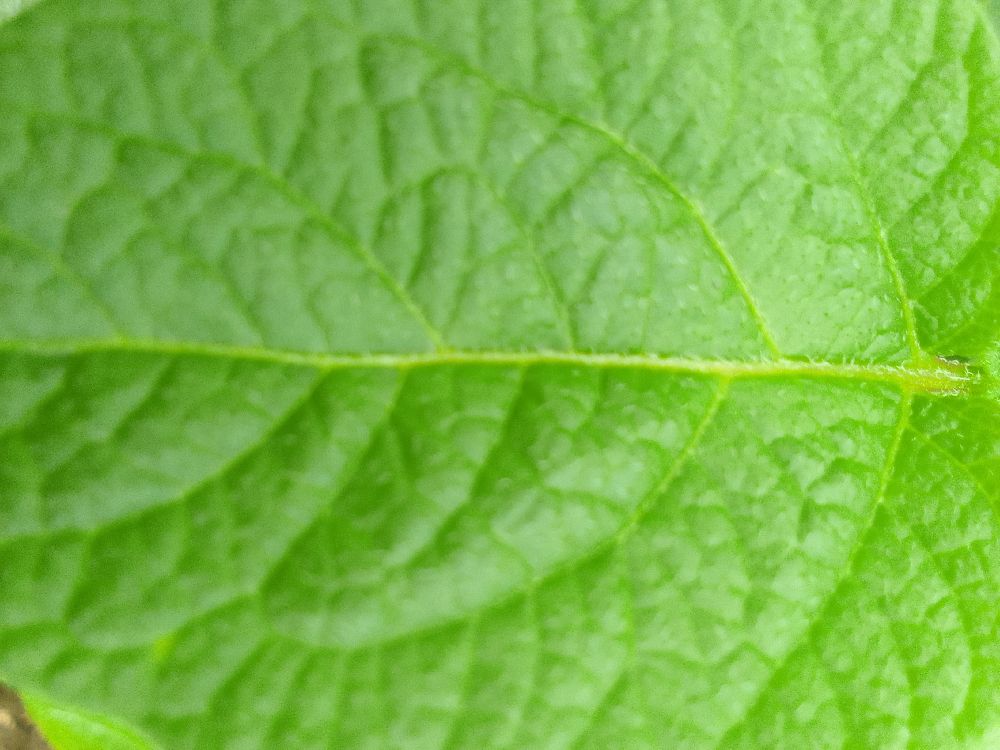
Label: Healthy